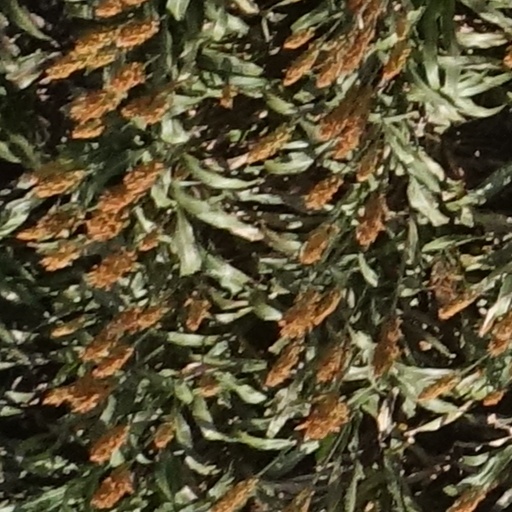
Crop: sorghum